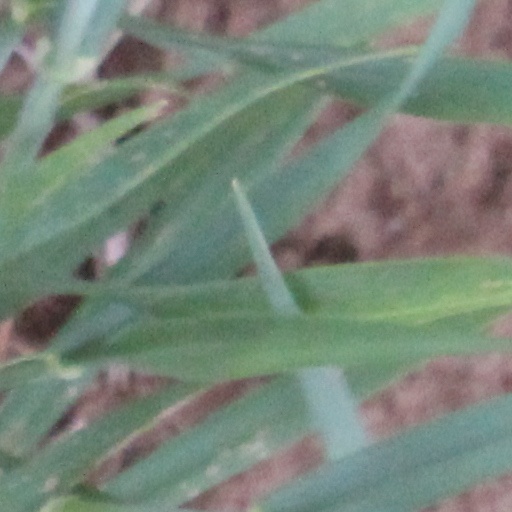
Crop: wheat